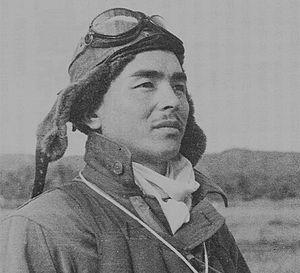
Hiroyoshi Nishizawa surnommé le « Diable de Rabaul », pilote dans l'aéronavale impériale japonaise, est considéré comme le meilleur as japonais durant la Seconde Guerre mondiale.